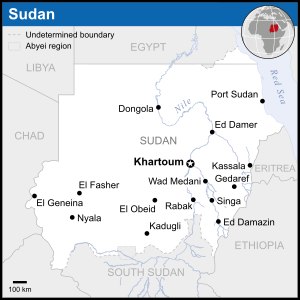
Sudan / Geografi
Kort over Sudan.
Sudan, officielt Republikken Sudan, er et land i Nordøstfrika. Det grænser op til Egypten i nord, Rødehavet i nordøst, Libyen i nordvest, Tchad i vest, Etiopien i sydøst, Eritrea i øst, Sydsudan i syd og Den Centralafrikanske Republik. Landet har et indbyggertal på ca. 41,5 millioner. Sudan er med sine 1.886.068 km² Afrikas og den arabiske verdens tredje største land. Før Sydsudans løsrivelse fra Sudan 9. juli 2011, var det forenede Sudan det største land i Afrika og den arabiske verden. Landets største religion er islam, og dets officielle sprog er arabisk og engelsk. Hovedstaden Khartoum ligger ved Blå og Hvide Nils sammenløb. Siden 2011 har Sudan været præget af en voldelig militærkonflikt i delstaterne Sydkordofan og Blå Nil.